Mining industry of Botswana

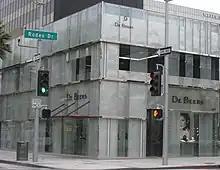
De Beers store in Beverly Hills, California.

Botswana's diamond industry is very important to its economy. Since the discovery of diamonds in Botswana in the late 1960s in the Orapa diamond mine, these precious gemstones have played a very important role in shaping the nation's economics. The industry is mainly managed by the government and De Beers in a company called Debswana.